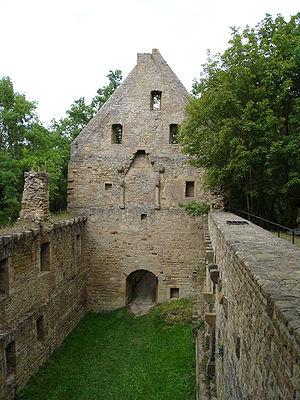
Cet article liste les abbayes cisterciennes actives ou ayant existé sur le territoire allemand actuel. Il s'agit des abbayes de religieux appartenant à l'ordre cistercien.
L'abbaye Mons Sancti Disibodi, près de Odernheim am Glan, est une abbaye au confluent des rivières de Nahe et de Glan. C'est l'abbaye où vécut pendant 39 ans la religieuse bénédictine mystique, compositrice et femme de lettres franconienne, sainte de l'Église catholique du XIIᵉ siècle Hildegarde de Bingen.